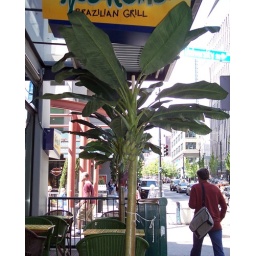
A plastic Banana tree in downtown Seattle, haha.A wimpy tree,lol.